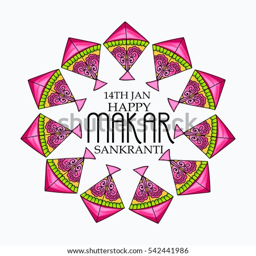
vector illustration of a banner for holiday with colorful kites .